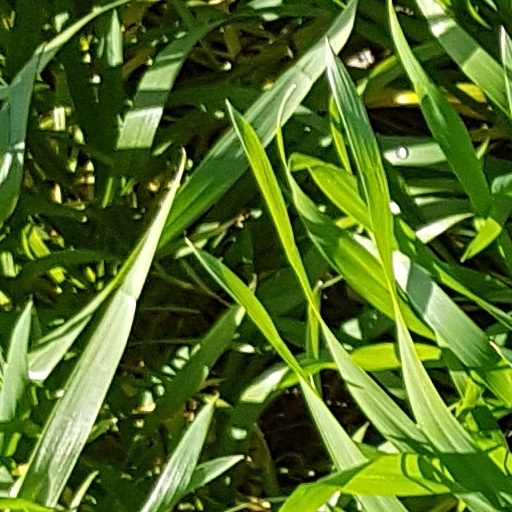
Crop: wheat